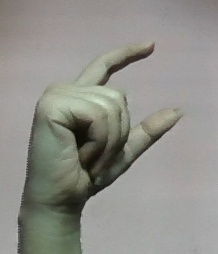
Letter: dal